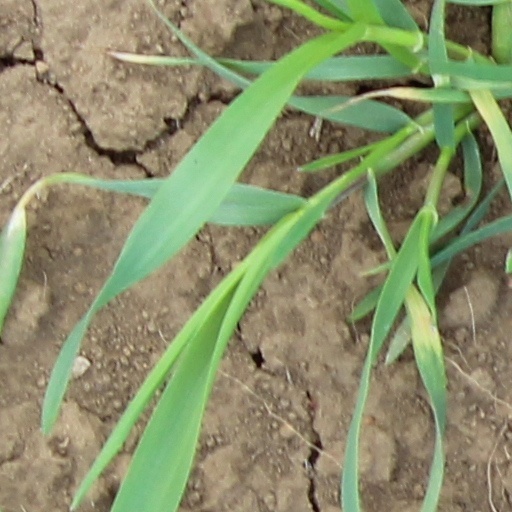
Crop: wheat